Assemblée parlementaire de la Francophonie

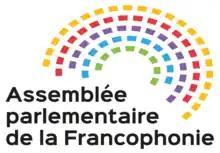
Emblem

The Assemblée parlementaire de la Francophonie (APF) is an association of the parliaments of Francophone countries.